List of mayors of Syracuse, Sicily

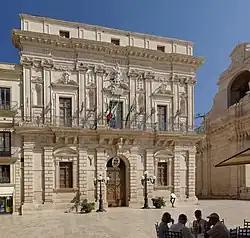
Palazzo del Vermexio is Syracuse's City Hall

The mayor of Syracuse is an elected politician who, along with the Syracuse's city council, is accountable for the strategic government of Syracuse in Sicily, Italy.